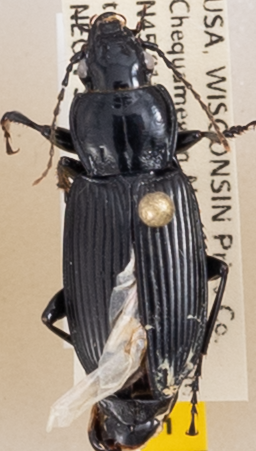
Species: Pterostichus melanarius melanarius
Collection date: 2020-09-08
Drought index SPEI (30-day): -0.452
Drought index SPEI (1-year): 1.766
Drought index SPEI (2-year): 2.09